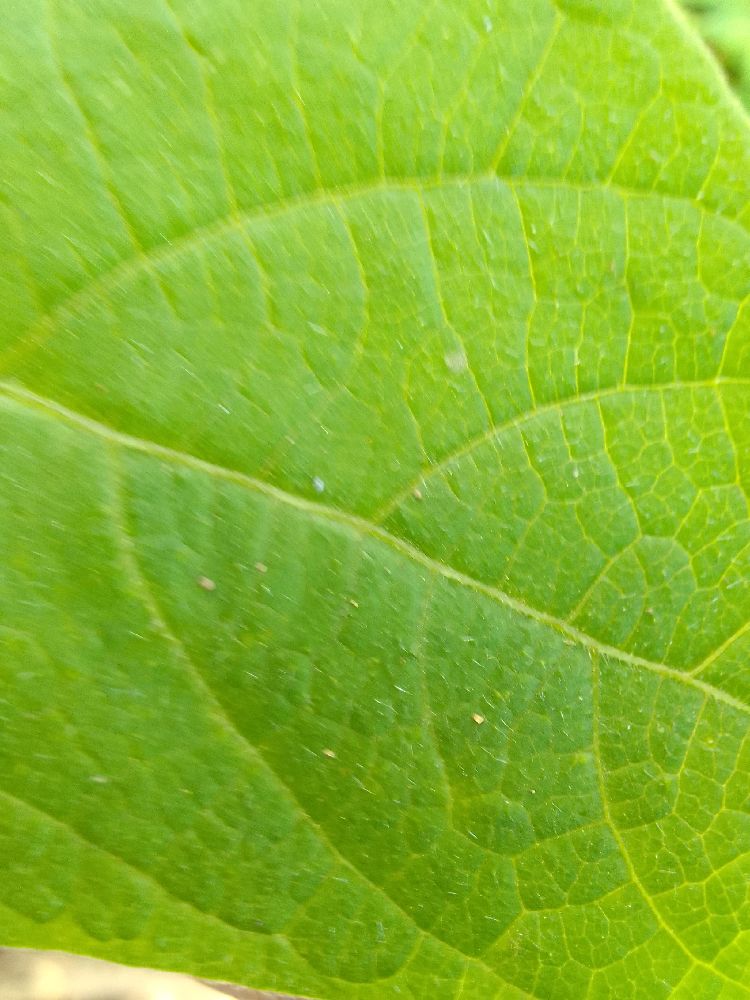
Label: healthy